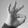
ASL letter: F